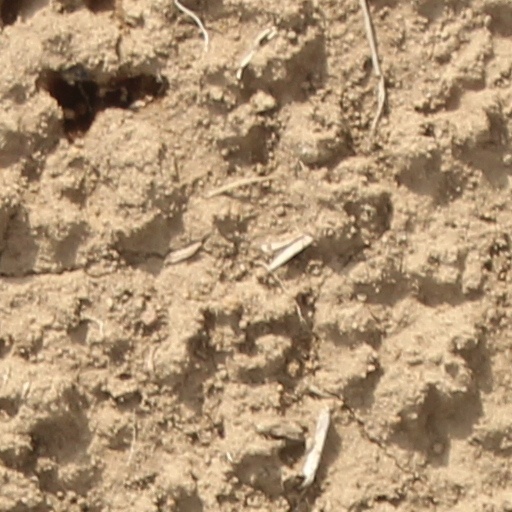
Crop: wheat